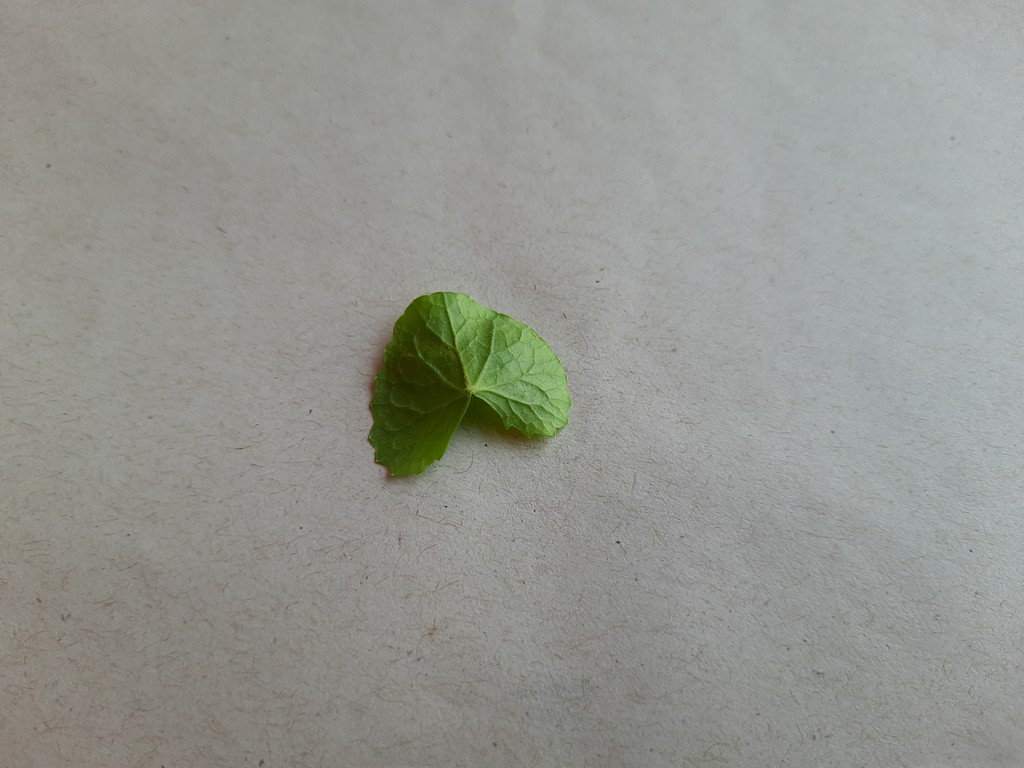
Label: Healthy